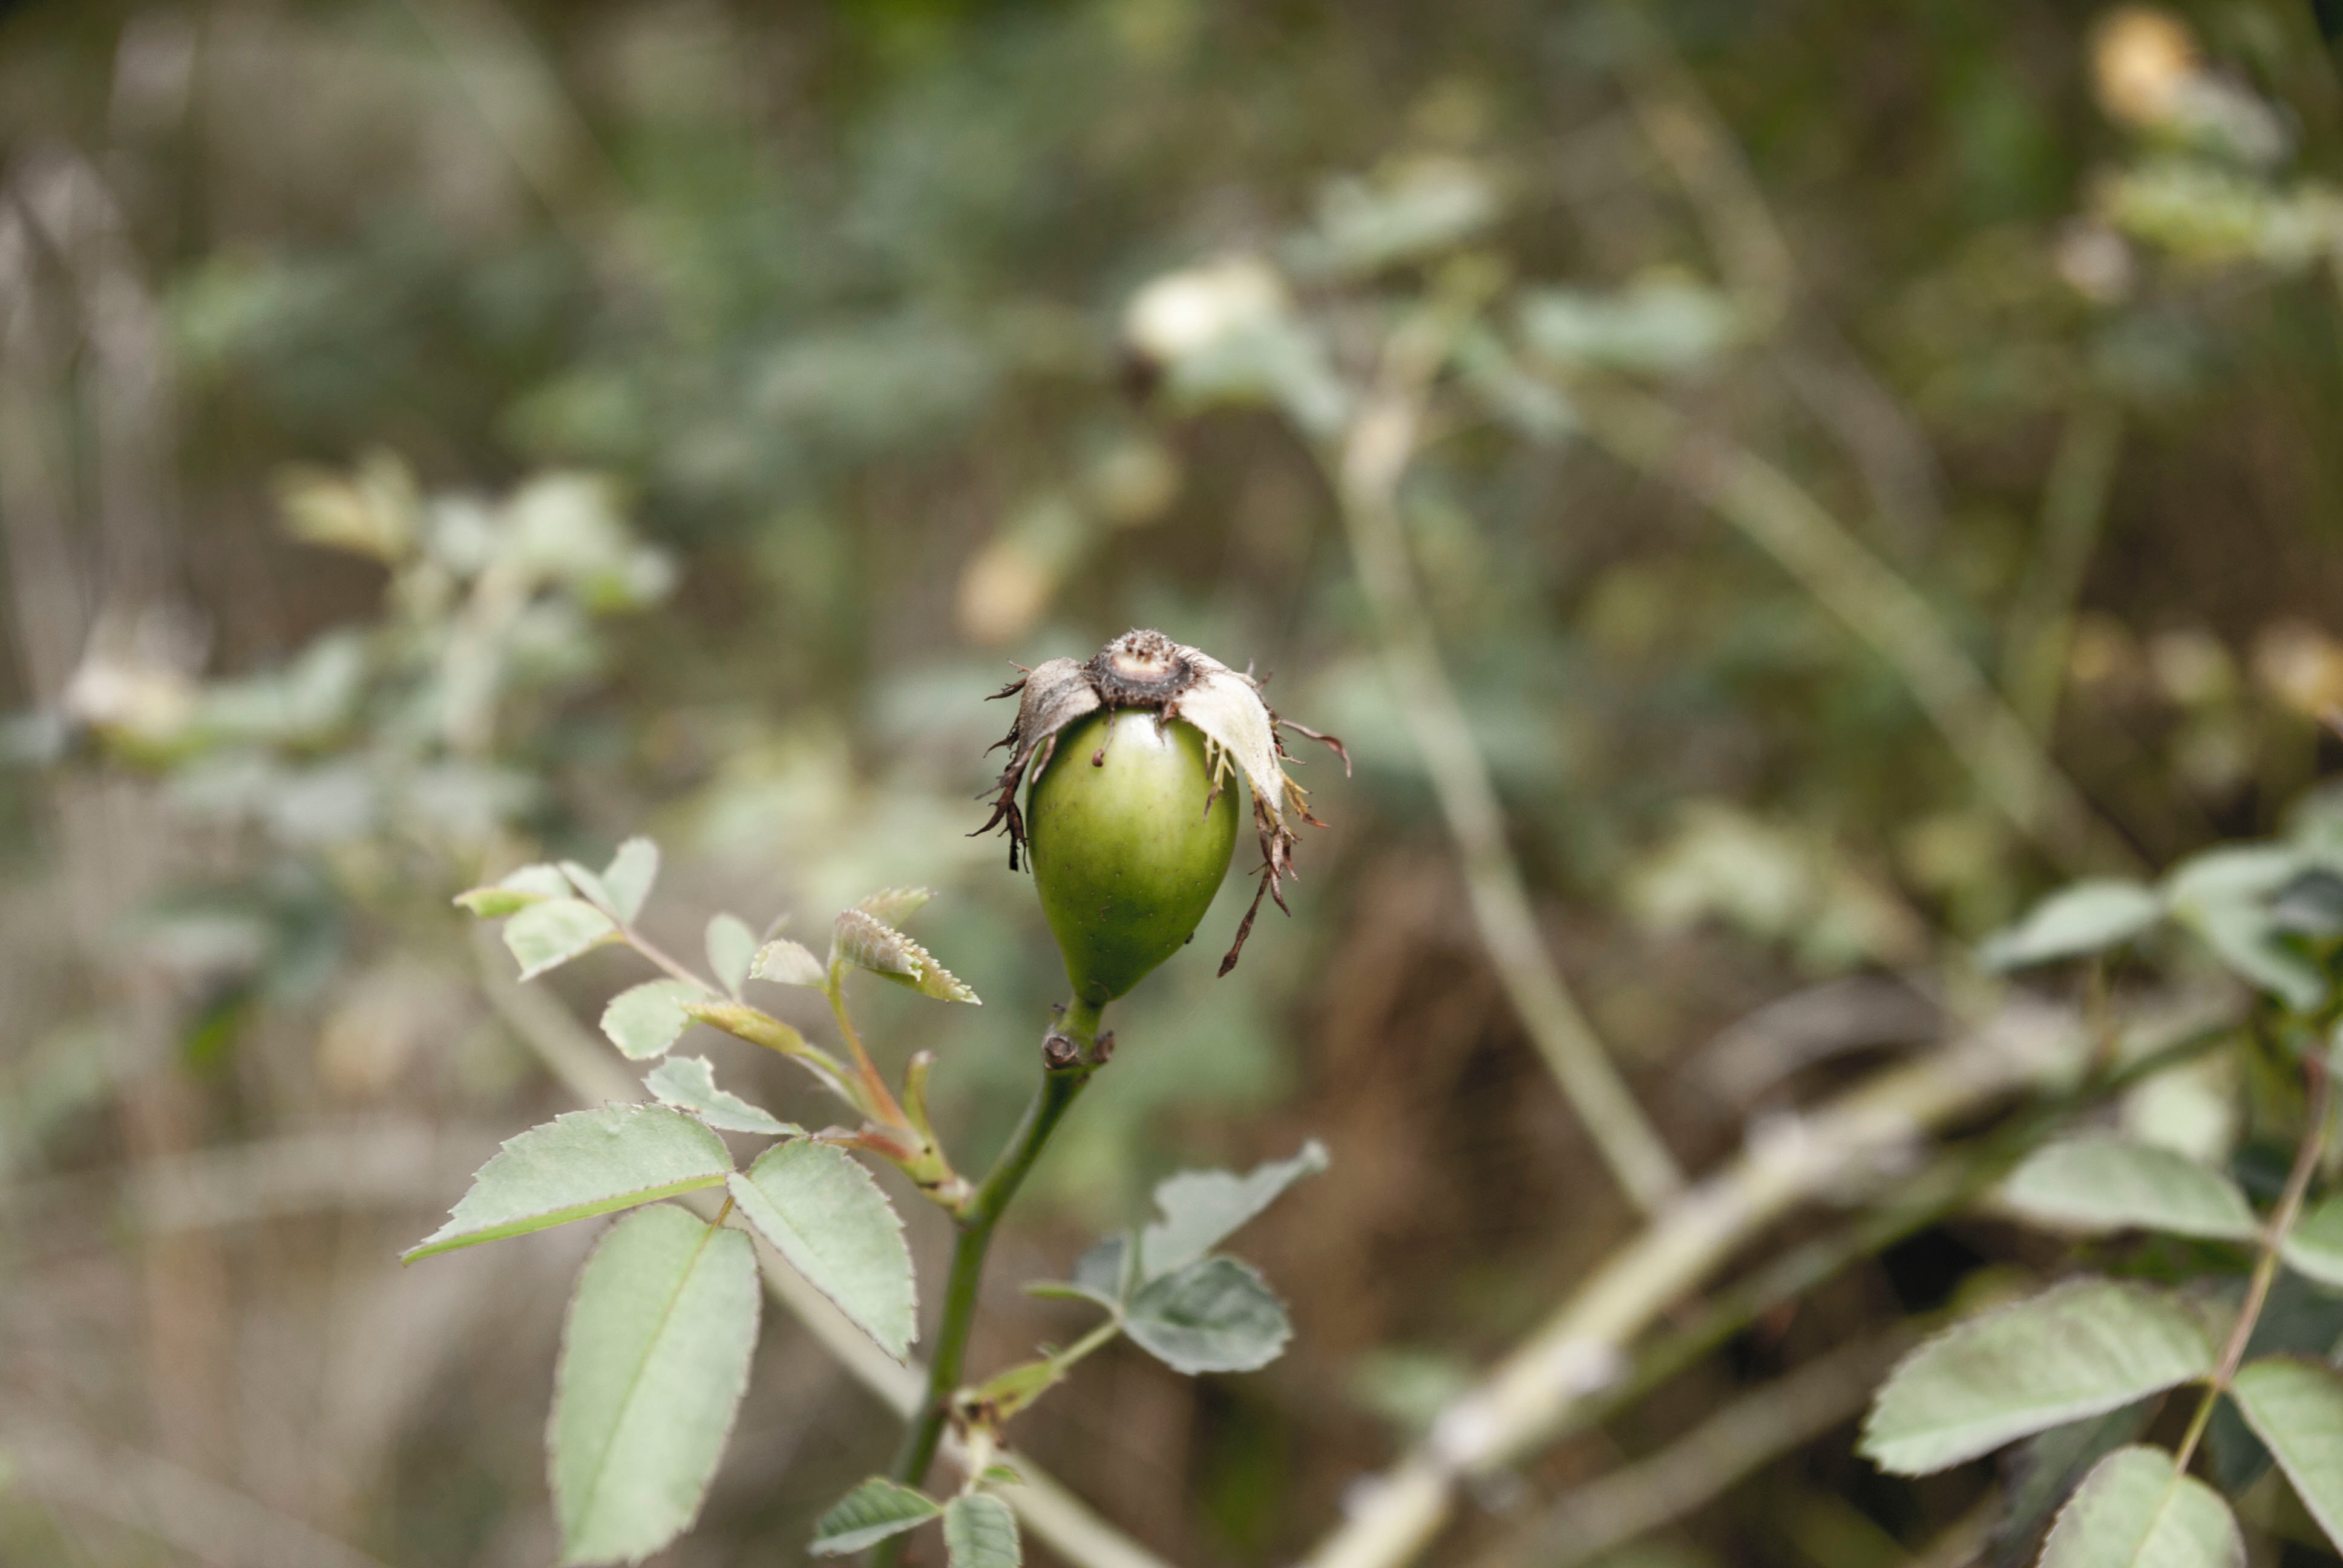
nature, branch, blossom, plant, leaf, flower, wildlife, green, produce, botany, flora, fauna, wildflower, close up, shrub, macro photography, flowering plant, land plant